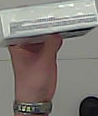
Product: dove_soap